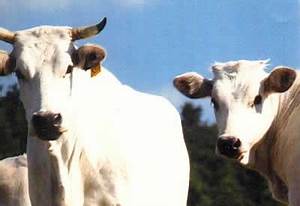
Label: cow